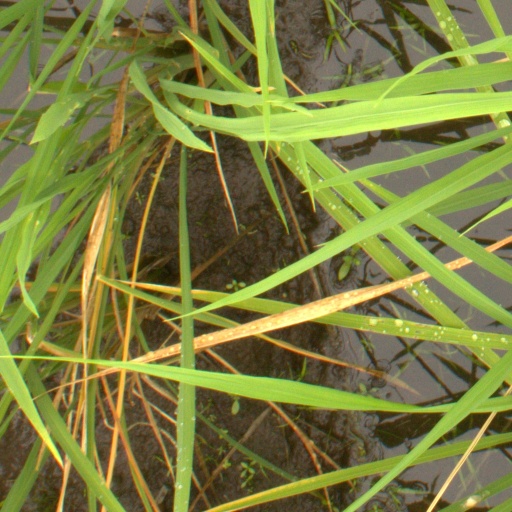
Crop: rice